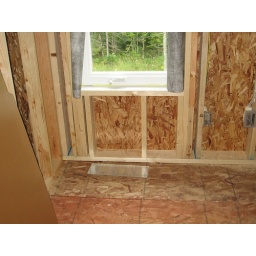
Studs below the closet side window of the master bedroom